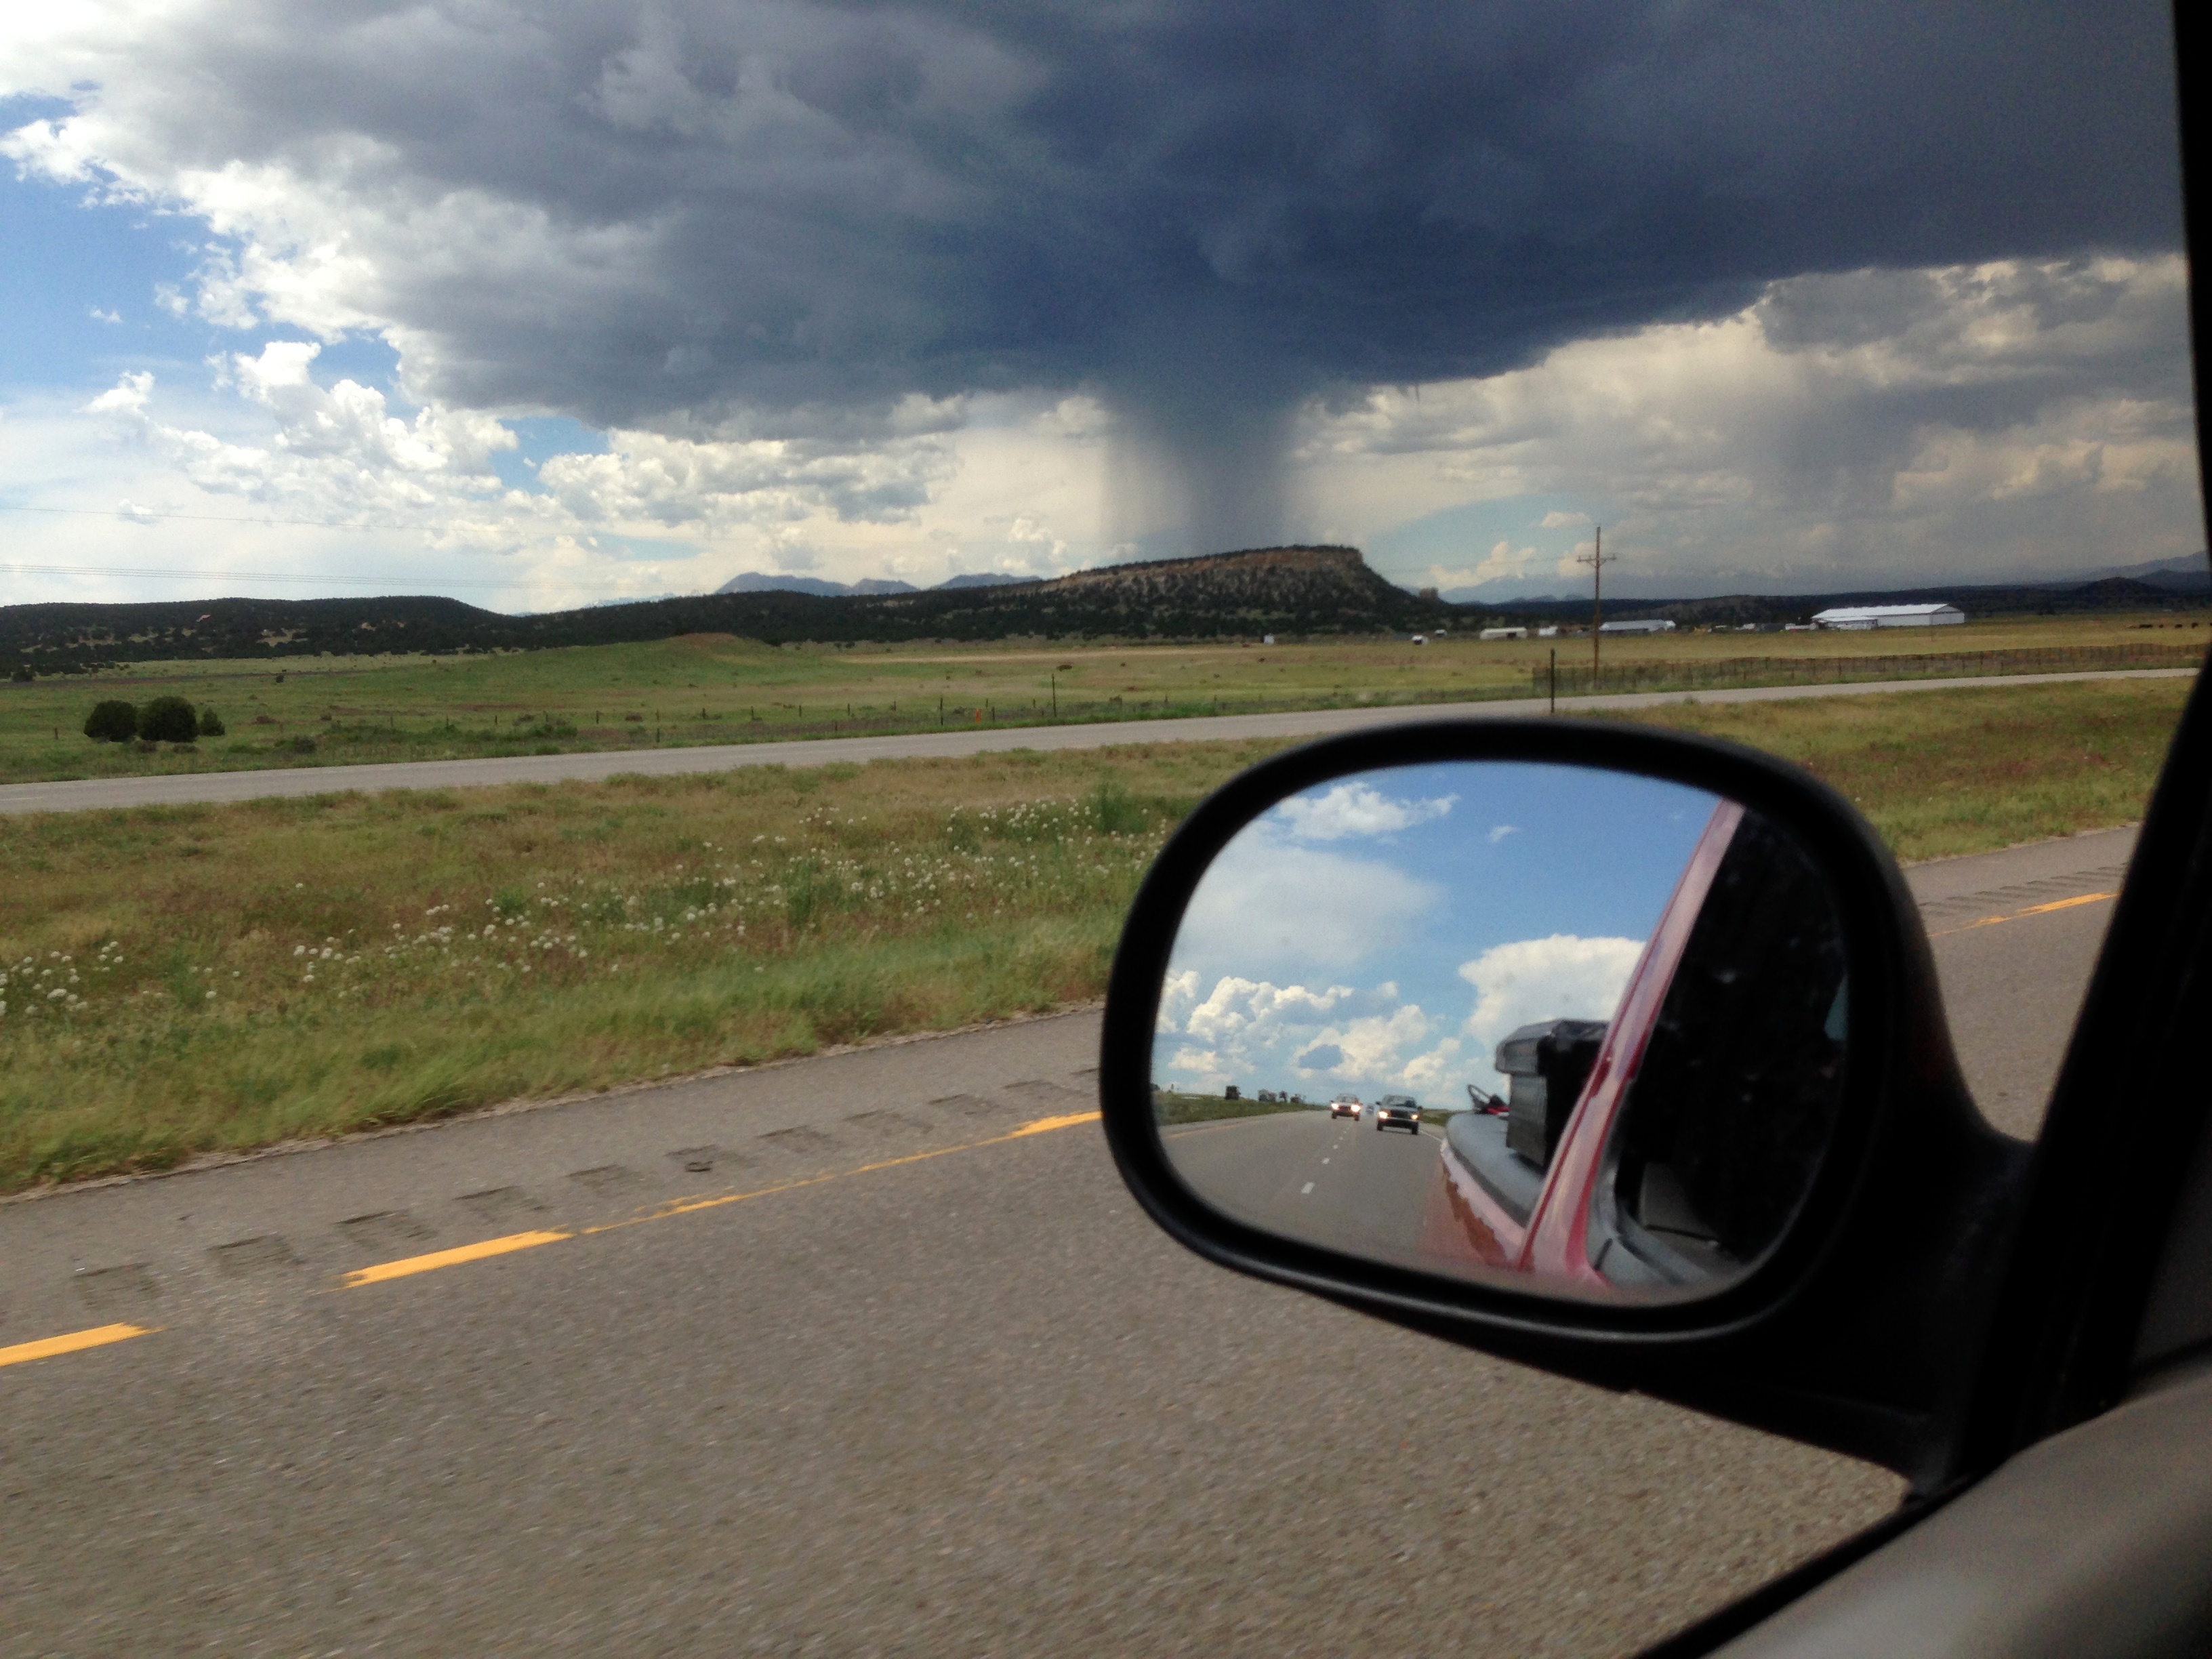
car, rain, driving, vehicle, flight, rear view mirror, road trip, thunderstorm, automotive exterior, atmosphere of earth